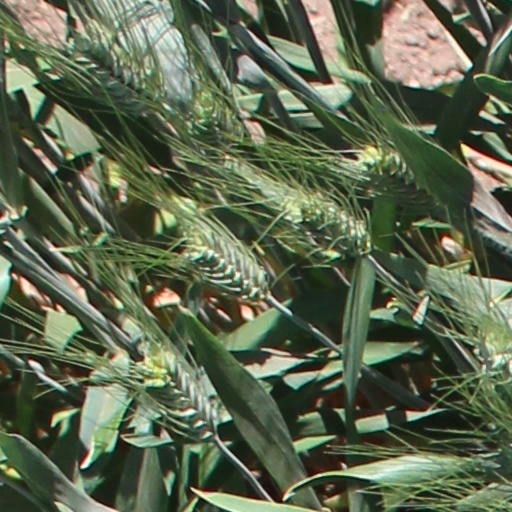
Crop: wheat